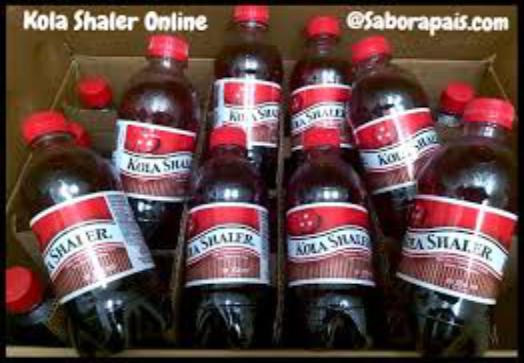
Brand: Kola Shaler
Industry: Food